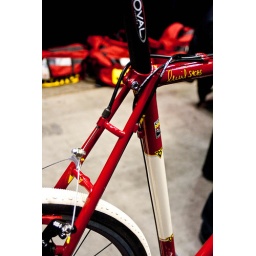
Detail. His bikes were way more impressive in person vs the photos I've seen before.